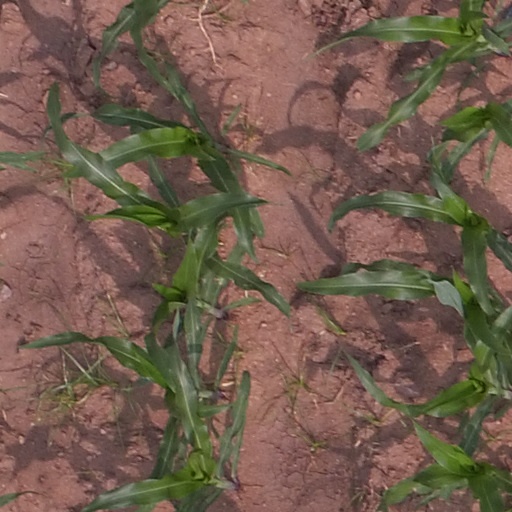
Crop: maize; corn